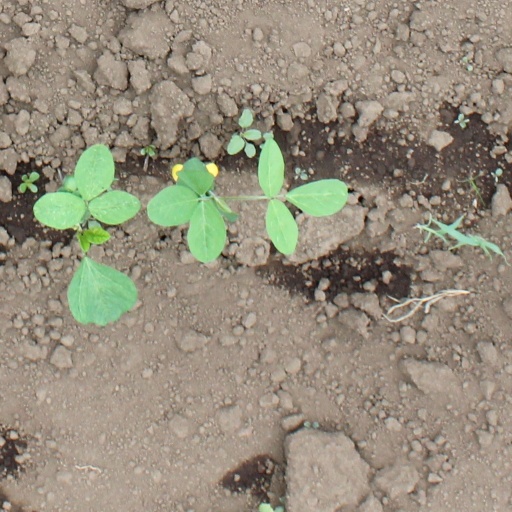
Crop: soybean